Life Among the Savages

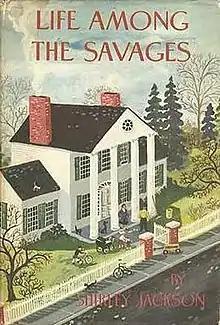
Cover of the first edition (published by Farrar, Straus and Young)

Life Among the Savages is a 1953 memoir by American writer Shirley Jackson. The book contains fictionalized stories based on Jackson's own life with her husband and four children. Many of these stories were originally published in women's magazines. Jackson edited these short stories into a book that chronicles a family and their experience living in a small town in Vermont. "Life Among the Savages" received positive reviews applauding the hilarious description of domestic life.